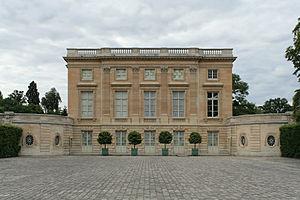
Petit Trianon, façade sud donnant sur la cour d'entrée